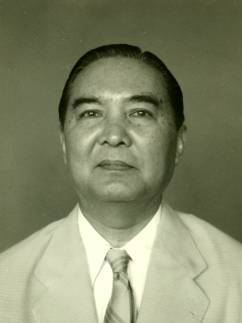
พระเจ้าวรวงศ์เธอ กรมหมื่นนราธิปพงศ์ประพันธ์

| name = พระเจ้าวรวงศ์เธอกรมหมื่นนราธิปพงศ์ประพันธ์
| image = Waithayakon (cropped).jpg
| succession = Infobox_officeholder
| embed = yes
| order = ประธานสมัชชาใหญ่แห่งสหประชาชาติ
| term_start = พ.ศ. 2499
| term_end = พ.ศ. 2500
| predecessor = รูเดซินโด ออร์เตกา
| successor = เลสลี มันโร
| order1 = สมัชชาแห่งชาติไทย|ประธานสมัชชาแห่งชาติ
| term_start1 = 11 ธันวาคม
| term_end1 = 23 ธันวาคม พ.ศ. 2516
| monarch1 = พระบาทสมเด็จพระมหาภูมิพลอดุลยเดชมหาราช บรมนาถบพิตร
| predecessor1 = ศิริ สิริโยธิน
| successor1 = หม่อมราชวงศ์คึกฤทธิ์ ปราโมช
| order2 = รายชื่อรองนายกรัฐมนตรีไทย|รองนายกรัฐมนตรี
| term_start2 = 1 มกราคม
| term_end2 = 20 ตุลาคม พ.ศ. 2501
| alongside2 = ประภาส จารุเสถียร และสุกิจ นิมมานเหมินท์
| primeminister2 = ถนอม กิตติขจร
| predecessor2 = ฟื้น รณนภากาศ ฤทธาคนีหลวงยุทธศาสตร์โกศล (ประยูร ยุทธศาสตร์โกศล)|ประยูร ยุทธศาสตร์โกศล
| successor2 = "พระองค์เอง"ถนอม กิตติขจร
| term_start3 = 9 กุมภาพันธ์ พ.ศ. 2502
| term_end3 = 7 มีนาคม พ.ศ. 2512
| alongside3 = ถนอม กิตติขจร และประภาส จารุเสถียร
| primeminister3 = สฤษดิ์ ธนะรัชต์ถนอม กิตติขจร
| predecessor3 = "พระองค์เอง"ฟื้น รณนภากาศ ฤทธาคนีหลวงยุทธศาสตร์โกศล (ประยูร ยุทธศาสตร์โกศล)|ประยูร ยุทธศาสตร์โกศล
| successor3 = ประภาส จารุเสถียรพจน์ สารสิน
| order4 = รัฐมนตรีว่าการกระทรวงการต่างประเทศของไทย|รัฐมนตรีว่าการกระทรวงการต่างประเทศ
| term_start4 = 28 มีนาคม พ.ศ. 2495
| term_end4 = 20 ตุลาคม พ.ศ. 2501
| primeminister4 = แปลก พิบูลสงครามพจน์ สารสินถนอม กิตติขจร
| deputyminister4 =เขมชาติ บุณยรัตพันธุ์รักษ์ ปันยารชุนวิสูตร อรรถยุกติ
| predecessor4 = นายวรการบัญชา (บุญเกิด สุตันตานนท์)|นายวรการบัญชา
| successor4 = ถนัด คอมันตร์
| order5 = มหาวิทยาลัยธรรมศาสตร์#ผู้ประศาสน์การและอธิการบดี|อธิการบดีมหาวิทยาลัยธรรมศาสตร์
| term_start5 = 19 ธันวาคม พ.ศ. 2506
| term_end5 = 31 มีนาคม พ.ศ. 2514
| subterm5 = นายกสภา
| suboffice5 =หม่อมหลวงปิ่น มาลากุลสุกิจ นิมมานเหมินท์
| predecessor5 = ถนอม กิตติขจร
| successor5 = สัญญา ธรรมศักดิ์
| birth_place = จังหวัดพระนคร|เมืองพระนคร อาณาจักรรัตนโกสินทร์|ประเทศสยาม
| death_style = สิ้นพระชนม์
| death_place = กรุงเทพมหานคร ประเทศไทย
| spouse-type = พระชายา
| spouse = หม่อมเจ้าพิบูลเบญจางค์ กิติยากร
| spouses-type = หม่อม
| spouses = พร้อยสุพิณ บุนนาค
| ราชสกุล = วรวรรณ
| house = ราชวงศ์จักรี|จักรี
| issue-type = พระโอรสธิดา
| issue1 = หม่อมราชวงศ์วิบูลย์เกียรติ วรวรรณหม่อมราชวงศ์วิวรรณ เศรษฐบุตร
| father1 = พระเจ้าบรมวงศ์เธอ กรมพระนราธิปประพันธ์พงศ์
| mother1 = หม่อมหลวงต่วนศรี วรวรรณ|หม่อมหลวงต่วนศรี มนตรีกุล
| พระนามเดิม = หม่อมเจ้าวรรณไวทยากร
| religion = เถรวาท
| occupation = ทหาร นักการเมือง นักวิชาการ
| signature = Wan Waithayakon signature.svg
| module = infobox person | embed=yes
 | education =
Infobox military person | embed=yes
| allegiance = ไทย
| branch = กองทัพบกไทย
| rank = ไฟล์:RTA OF-7 (Major General).svg|15px พลตรี
ศาสตราจารย์ พลตรี พระเจ้าวรวงศ์เธอ กรมหมื่นนราธิปพงศ์ประพันธ์ (25 สิงหาคม พ.ศ. 2434 - 5 กันยายน พ.ศ. 2519) อดีตรองนายกรัฐมนตรี อดีตประธานสมัชชาใหญ่แห่งสหประชาชาติ และอดีตนายกราชบัณฑิตยสถาน รวมถึงเป็นผู้ร่วมสถาปนาสถาบันบัณฑิตพัฒนบริหารศาสตร์ หรือ นิด้า และทรงเสนอให้คณะรัฐมนตรีสมัยคณะราษฎรจัดตั้ง "โรงเรียนการเมืองชั้นสูง" (เป็นจุดเริ่มต้นแนวคิดการก่อตั้งมหาวิทยาลัยธรรมศาสตร์|มหาวิทยาลัยวิชาธรรมศาสตร์และการเมือง) พระปรีชาสามารถในด้านการทูตและการต่างประเทศเป็นที่ยอมรับในระดับโลก และทรงมีชื่อเสียงการบัญญัติศัพท์ในภาษาไทย ทั้งยังทรงเป็นผู้วางกฎเกณฑ์ในการบัญญัติศัพท์ภาษาต่างประเทศด้วยคำบาลีและสันสกฤต กรมหมื่นนราธิปพงศ์ประพันธ์ อาทิคำว่า รัฐธรรมนูญ ประชาธิปไตย วัฒนธรรม สื่อสารมวลชน นโยบาย ปฎิวัติ กรมหมื่นนราธิปฯ กับการบัญญัติศัพท์ในภาษาไทย และการก่อตั้งหนังสือพิมพ์ “ประชาชาติ”
== พระประวัติและการศึกษา ==
พระเจ้าวรวงศ์เธอ กรมหมื่นนราธิปพงศ์ประพันธ์ เกิดเมื่อวันที่ 25 สิงหาคม พ.ศ. 2434 ที่ตำบลบ้านตะนาว อำเภอแขวงสำราญราษฎร์|สำราญราษฎร์ จังหวัดพระนคร มีพระนามเดิมว่า หม่อมเจ้าวรรณไวทยากร หรือ "พระองค์วรรณ" เป็นพระโอรสในพระเจ้าบรมวงศ์เธอ กรมพระนราธิปประพันธ์พงศ์ และ หม่อมหลวงต่วนศรี (มนตรีกุล) วรวรรณ
หม่อมเจ้าวรรณไวทยากร ทรงเริ่มศึกษาที่โรงเรียนสวนกุหลาบวิทยาลัย และย้ายมาที่โรงเรียนราชวิทยาลัยสมัยบ้านสมเด็จเจ้าพระยาในปี พ.ศ. 2442 ต่อมาเมื่อเกิดโรคระบาด โรงเรียนปิดชั่วคราว จึงย้ายไปเรียนโรงเรียนสวนกุหลาบวิทยาลัย 1 ปี (ที่จริงคือตามไปใช้สถานที่เรียน) ต่อมาเมื่อโรงเรียนราชวิทยาลัย สมัยสายสาวลี เปิดทำการจึงย้ายมาศึกษาต่อ และสอบได้ทุน King's scholarship ได้เดินทางไปศึกษาต่อยังประเทศอังกฤษ โดยเข้าอยู่ประจำที่ 'วิทยาลัยแบเลียล' (Balliol College) มหาวิทยาลัยออกซฟอร์ด ประเทศอังกฤษ และสำเร็จการศึกษาปริญญาตรีในระดับเกียรตินิยมและปริญญาโท จากคณะบูรพคดีศึกษา (Oriental Studies) สาขาวิชาภาษาบาลีและภาษาสันสกฤต ที่สถาบันตะวันออก มหาวิทยาลัยออกซฟอร์ด ท่านจึงมีความสามารถในการบัญญัติศัพท์ กระทั่งเป็นผู้วางกฎเกณฑ์การบัญญัติศัพท์โดยใช้คำบาลีและสันสกฤตให้ราชบัณฑิตยสถาน และใช้มาจนกระทั่งทุกวันนี้
มีคำศัพท์มากมายที่ทรงบัญญัติและยังคงใช้อยู่ในปัจจุบันเช่น
* อัตโนมัติ (automatic)
* รัฐธรรมนูญ (constitution)
* ประชาธิปไตย (democracy)
* โทรทัศน์ (television)
* วิทยุ (radio)
== เสกสมรส ==
พระเจ้าวรวงศ์เธอ กรมหมื่นนราธิปพงศ์ประพันธ์ เสกสมรสกับหม่อมเจ้าพิบูลเบญจางค์ กิติยากร พระธิดาในพระเจ้าบรมวงศ์เธอ กรมพระจันทบุรีนฤนาถ กับหม่อมเจ้าอัปษรสมาน กิติยากร มีบุตร คือ
# หม่อมราชวงศ์วิบูลย์เกียรติ วรวรรณ สมรสกับหม่อมราชวงศ์ทิพพากร วรวรรณ|หม่อมราชวงศ์หญิงทิพพากร อาภากร
## หม่อมหลวงเกียรติกร วรวรรณ
## หม่อมหลวงสุทธิ์ธรทิพย์ วรวรรณ
และต่อมาพระเจ้าวรวงศ์เธอ กรมหมื่นนราธิปพงศ์ประพันธ์ สมรสอีกครั้งกับหม่อมพร้อยสุพิณ (บุนนาค) วรวรรณ มีธิดา คือ
* หม่อมราชวงศ์วิวรรณ เศรษฐบุตร|ท่านผู้หญิงวิวรรณ เศรษฐบุตร (วรวรรณ)
== สิ้นพระชนม์ ==
พระเจ้าวรวงศ์เธอ กรมหมื่นนราธิปพงศ์ประพันธ์ สิ้นพระชนม์เมื่อวันที่ 5 กันยายน พ.ศ. 2519 สิริพระชันษา 85 ปี
== ลำดับตำแหน่งหน้าที่การงาน ==
* พ.ศ. 2460 - เลขานุการตรี ประจำสถานทูตไทย ณ กรุงปารีส และเลขานุการคณะทูตไทย ที่ประชุมสันติภาพ ภายหลังมหาสงครามโลกครั้งที่หนึ่ง
* พ.ศ. 2463 - หัวหน้ากองบัญชาการ กระทรวงการต่างประเทศ
* พ.ศ. 2465 - องคมนตรี ในรัชกาลพระบาทสมเด็จพระมงกุฎเกล้าเจ้าอยู่หัว
* พ.ศ. 2467 - ปลัดทูลฉลอง กระทรวงการต่างประเทศ
* พ.ศ. 2469 - เอกอัครราชทูตไทยประจำประเทศอังกฤษ เนเธอร์แลนด์ และเบลเยี่ยม
* พ.ศ. 2473 - ศาสตราจารย์ประจำคณะอักษรศาสตร์ จุฬาลงกรณ์มหาวิทยาลัย และ ศาสตราจารย์ประจำมหาวิทยาลัยธรรมศาสตร์ ศาสตราจารย์ประจำคณะอักษรศาสตร์ จุฬาลงกรณ์มหาวิทยาลัย 120ปีพระชาตกาลกรมหมื่นนราธิปพงศ์ประพันธ์
* พ.ศ. 2477 - พ.ศ. 2490 - นายกราชบัณฑิตยสถาน
* พ.ศ. 2484 - หัวหน้าคณะผู้แทนเจรจาสันติภาพฝ่ายไทยในกรณีพิพาทอินโดจีน
* พ.ศ. 2486 - นายกสมาคมราชวิทยาลัย เป็นสมาคมนักเรียนเก่าของโรงเรียน ภ.ป.ร. ราชวิทยาลัย ในพระบรมราชูปถัมภ์ (เดิมคือโรงเรียนราชวิทยาลัย)
* พ.ศ. 2489 - นายกสมาคมนิสิตเก่าจุฬาลงกรณ์มหาวิทยาลัย ในพระบรมราชูปถัมภ์ เป็นพระองค์แรก
* พ.ศ. 2492 - พ.ศ. 2496 - ประธานกรรมการไทยประกันชีวิต
* พ.ศ. 2495 - พ.ศ. 2501 - รัฐมนตรีว่าการกระทรวงการต่างประเทศราชกิจจานุเบกษา, พระบรมราชโองการ ประกาศ ตั้งและแต่งตั้งรัฐมนตรี (จำนวน ๓๐ ราย) เล่ม 74 ตอน 33ก วันที่ 1 เมษายน 2500
* พ.ศ. 2498 - หัวหน้าคณะผู้แทนไทยเข้าร่วมการประชุมเอเชีย-แอฟริกา (การประชุมบันดุง)ณ เมืองบันดุง อินโดนีเซีย และทรงได้รับเลือกให้เป็นผู้เสนอรายงาน (Rapporteur)ของที่ประชุมดังกล่าว
* พ.ศ. 2499 - พ.ศ. 2500 - ประธานสมัชชาใหญ่แห่งสหประชาชาติ|ประธานสมัชชาใหญ่แห่งสหประชาชาติ|สมัชชาใหญ่แห่งสหประชาชาติ สมัยประชุมที่ 11
* พ.ศ. 2500 - พ.ศ. 2503 - ประธานกรรมการธนาคารกรุงเทพ
* พ.ศ. 2501 - ประธานราชวิทยาลัยมูลนิธิเพื่อการศึกษา เป็นองค์กรที่ฟื้นฟูและก่อตั้งโรงเรียน ภ.ป.ร. ราชวิทยาลัย ในพระบรมราชูปถัมภ์ในปัจจุบัน (เดิมคือโรงเรียนราชวิทยาลัย)
* พ.ศ. 2502 - พ.ศ. 2513 - รองนายกรัฐมนตรี พระบรมราชโองการ ประกาศ ตั้งรัฐมนตรี (จำนวน ๑๙ ราย)
* พ.ศ. 2506 - พ.ศ. 2514 - อธิการบดีมหาวิทยาลัยธรรมศาสตร์
* พ.ศ. 2512 - พ.ศ. 2516 - นายกราชบัณฑิตยสถาน
* พ.ศ. 2516 - ประธานสมัชชาแห่งชาติ
== พระเกียรติคุณ ==
* พลตรี โดยทรงพระกรุณาโปรดเกล้าฯ ให้พระราชทานยศทหาร และเป็นนายทหารพิเศษประจำกรมทหารราบที่ 1 มหาดเล็กรักษาพระองค์และราชองครักษ์พิเศษ ในปี พ.ศ. 2496
* ผู้มีผลงานดีเด่น ด้านวัฒนธรรมระดับโลก โดยองค์การศึกษาวิทยาศาสตร์และวัฒนธรรม แห่งสหประชาชาติ (ยูเนสโก) ประกาศพระเกียรติคุณในฐานะปูชนียบุคคลสำคัญประจำปี พ.ศ. 2534
* รางวัลนราธิป โดยสมาคมนักเขียนแห่งประเทศไทย ตั้งขึ้นในปี พ.ศ. 2544 ในโอกาสสมาคมนักเขียนแห่งประเทศไทยก่อตั้งครบ 30 ปี และครบรอบ 100 ปีแห่งชาตะกาลของพระเจ้าวรวงศ์เธอ กรมหมื่นนราธิปพงศ์ประพันธ์
* ห้องประชุมวรรณไวทยากร โดยมหาวิทยาลัยธรรมศาสตร์ ได้ปรับปรุงตึกโดม ซึ่งเป็นอาคารเก่าแก่เป็นของมหาวิทยาลัยธรรมศาสตร์ ท่าพระจันทร์ และตั้งชื่อห้องประชุมที่ปรับปรุงใหม่เพื่อเป็นเกียรติแด่พระองค์ ในปี พ.ศ. 2548
== พระเกียรติยศ ==
=== พระอิสริยยศ ===
* พ.ศ. 2434 - หม่อมเจ้าวรรณไวทยากร วรวรรณ
* พ.ศ. 2482 - พระวรวงศ์เธอ พระองค์เจ้าวรรณไวทยากร พระราชทานพระอิสริยยศ
* พ.ศ. 2486 - พระเจ้าวรวงศ์เธอ พระองค์เจ้าวรรณไวทยากร
* พ.ศ. 2495 - พระเจ้าวรวงศ์เธอ กรมหมื่นนราธิปพงศ์ประพันธ์ พระราชทานพระอิสริยยศ
พลตรี พระเจ้าวรวงศ์เธอ กรมหมื่นนราธิปพงศ์ประพันธ์ ทรงได้รับพระราชทานเครื่องราชอิสริยาภรณ์ทั้งไทยและต่างประเทศ ดังนี้
=== เครื่องราชอิสริยาภรณ์ไทย ===
ราชกิจจานุเบกษา, แจ้งความสำนักนายกรัฐมนตรี เรื่อง พระราชทานเครื่องราชอิสริยาภรณ์, เล่ม ๖๐ ตอนที่ ๔๙ ง หน้า ๒๙๒๐, ๑๘ กันยายน ๒๔๘๖
ราชกิจจานุเบกษา, แจ้งความสำนักนายกรัฐมนตรี เรื่อง พระราชทานเครื่องราชอิสริยาภรณ์, เล่ม ๕๖ ตอนที่ ๐ ง หน้า ๑๘๐๓, ๒๕ กันยายน ๒๔๘๒
ราชกิจจานุเบกษา, แจ้งความสำนักนายกรัฐมนตรี เรื่อง พระราชทานเครื่องราชอิสริยาภรณ์, เล่ม ๕๘ ตอนที่ ๐ ง หน้า ๑๙๔๕, ๑๙ มิถุนายน ๒๔๘๔
ราชกิจานุเบกษา, แจ้งความสำนักนายกรัฐมนตรี เรื่อง พระราชทานเครื่องราชอิสริยาภรณ์, เล่ม ๕๗ ตอนที่ ๐ ง หน้า ๑๘๒๔, ๑๗ กันยายน ๒๔๘๓
ราชกิจจานุเบกษา, แจ้งความ พระราชทานเหรียญพิทักษ์รัฐธรรมนูญ, เล่ม ๕๒ ตอนที่ ๐ ง หน้า ๑๓๙, ๒๑ เมษายน ๒๔๗๘
ราชกิจจานุเบกษา, แจ้งความสำนักนายกรัฐมนตรี เรื่อง พระราชทานเหรียญดุษฎีมาลา เข็มราชการแผ่นดิน, เล่ม ๕๕ ตอนที่ ๐ ง หน้า ๔๐๓๒, ๒๗ กุมภาพันธ์ ๒๔๘๑
ราชกิจจานุเบกษา, พระราชทานเหรียญดุษฎีมาลา, เล่ม ๓๘ ตอนที่ ๐ ง หน้า ๓๒๑๑, ๒๙ มกราคม ๒๔๖๔
ราชกิจจานุเบกษา, แจ้งความสำนักนายกรัฐมนตรี เรื่อง พระราชทานเหรียญช่วยราชการเขตภายใน, เล่ม ๕๘ ตอนที่ ๐ ง หน้า ๑๙๕๑, ๒๓ มิถุนายน ๒๔๘๔
ราชกิจจานุเบกษา, แจ้งความสำนักนายกรัฐมนตรี เรื่อง พระราชทานเหรียญราชการชายแดน, เล่ม ๗๙ ตอนที่ ๘๕ ง ฉบับพิเศษ หน้า ๙, ๑๔ พฤษภาคม ๒๕๐๕
ราชกิจจานุเบกษา, แจ้งความสำนักนายกรัฐมนตรี เรื่อง พระราชทานเหรียญจักรมาลาและเหรียญจักรพรรดิมาลา, เล่ม ๖๑ ตอนที่ ๖๐ ง หน้า ๑๘๗๙, ๒๖ กันยายน ๒๔๘๗
ราชกิจจานุเบกษา, แจ้งความกระทรวงศึกษาธิการ เรื่อง พระราชทานเหรียญลูกเสือสดุดี, เล่ม ๘๔ ตอนที่ ๘๐ ง หน้า ๒๔๔๗, ๒๙ สิงหาคม ๒๕๑๐
ราชกิจจานุเบกษา, พระราชทานเหรียญรัตนาภรณ์, เล่ม ๓๘ ตอนที่ ๐ ง หน้า ๒๓๘๓, ๒๐ พฤศจิกายน ๒๔๖๔
ราชกิจจานุเบกษา, แจ้งความสำนักนายกรัฐมนตรี เรื่อง พระราชทานเหรียญรัตนาภรณ์, เล่ม ๕๕ ตอนที่ ๐ ง หน้า ๒๙๖๐, ๒๘ พฤศจิกายน ๒๔๘๑
ราชกิจจานุเบกษา, แจ้งความสำนักนายกรัฐมนตรี เรื่อง พระราชทานเหรียญรัตนาภรณ์, เล่ม ๗๐ ตอนที่ ๑๗ ง หน้า ๑๐๑๑, ๑๐ มีนาคม ๒๔๙๖
* พ.ศ. 2500 – ไฟล์:25th Buddhist Century Celebration Medal (Thailand) ribbon.svg|80px เหรียญงานฉลอง 25 พุทธศตวรรษ
=== เครื่องราชอิสริยาภรณ์ต่างประเทศ ===
* :
** พ.ศ. 2468 – ไฟล์:JPN Zuiho-sho (WW2) 1Class BAR.svg|80px เครื่องราชอิสริยาภรณ์มงคลรัตน์ ชั้นที่ 1ราชกิจจานุเบกษา, พระราชทานพระบรมราชานุญาตประดับเครื่องราชอิสริยาภรณ์ต่างประเทศ, เล่ม ๔๒ ตอนที่ ๐ ง หน้า ๓๕๕, ๑๐ พฤษภาคม ๒๔๖๘
** พ.ศ. 2482 – ไฟล์:JPN Kyokujitsu-sho 1Class BAR.svg|80px เครื่องราชอิสริยาภรณ์อาทิตย์อุทัย ชั้นที่ 1ราชกิจจานุเบกษา, แจ้งความสำนักนายกรัฐมนตรี เรื่อง ให้ประดับเครื่องราชอิสริยาภรณ์ต่างประเทศ, เล่ม ๕๖ ตอนที่ ๐ ง หน้า ๒๗๒๕, ๑๘ ธันวาคม ๒๔๘๒
* :
** พ.ศ. 2469 – ไฟล์:Order of the Dannebrog S.K.svg|80px เครื่องราชอิสริยาภรณ์แดนเนอโบร ชั้นที่ 1ราชกิจจานุเบกษา, พระราชทานพระบรมราชานุญาตให้ประดับเครื่องราชอิสริยาภรณ์ต่างประเทศ, เล่ม ๔๓ ตอนที่ ๐ ง หน้า ๒๗๘๐, ๓๑ ตุลาคม ๒๔๖๙
* :
** พ.ศ. 2469 – ไฟล์:ESP Isabella Catholic Order GC.svg|80px เครื่องราชอิสริยาภรณ์อิซเบลลาชาวคาทอลิก ชั้นที่ 1ราชกิจจานุเบกษา, พระราชทานพระบรมราชานุญาตประดับเครื่องอิสริยาภรณ์ต่างประเทศ, เล่ม ๔๓ ตอนที่ ๐ ง หน้า ๔๓๗๗, ๑๓ มีนาคม ๒๔๖๙
* :
** พ.ศ. 2469 – ไฟล์:PER Order of the Sun of Peru - Grand Cross BAR.png|80px เครื่องอิสริยาภรณ์พระอาทิตย์แห่งเปรู ชั้นที่ 1ราชกิจจานุเบกษา, พระราชทานพระบรมราชานุญาตประดับเครื่องอิสริยาภรณ์ต่างประเทศ, เล่ม ๔๓ ตอนที่ ๐ ง หน้า ๓๕๒๗, ๒ มกราคม ๒๔๖๙
* :
** พ.ศ. 2470 – ไฟล์:Cavaliere di Gran Croce OCI Kingdom BAR.svg|80px เครื่องราชอิสริยาภรณ์มงกุฎอิตาลี ชั้นที่ 1ราชกิจจานุเบกษา, พระราชทานพระบรมราชานุญาตประดับตราต่างประเทศ, เล่ม ๔๔ ตอนที่ ๐ ง หน้า ๑๑๐๓, ๑๐ กรกฎาคม ๒๔๗๐
* :
** พ.ศ. 2470 – ไฟล์:St Olavs Orden storkors stripe.svg|80px เครื่องราชอิสริยาภรณ์นักบุญโอลาฟ ชั้นที่ 1ราชกิจจานุเบกษา, พระราชทานพระบรมราชานุญาตประดับตราต่างประเทศ, เล่ม ๔๔ ตอนที่ ๐ ง หน้า ๒๔๕๑, ๖ พฤศจิกายน ๒๔๗๐
* :
** พ.ศ. 2470 – ไฟล์:BEL Kroonorde Grootkruis BAR.svg|80px เครื่องราชอิสริยาภรณ์มงกุฎเบลเยียม ชั้นที่ 1ราชกิจจานุเบกษา, พระราชทานพระบรมราชานุญาตประดับเครื่องราชอิสริยาภรณ์ต่างประเทศ, เล่ม ๔๔ ตอนที่ ๐ ง หน้า ๓๐๒๓, ๑๘ ธันวาคม ๒๔๗๐
** พ.ศ. 2482 – ไฟล์:BEL - Order of Leopold - Grand Cordon bar.svg|80px เครื่องราชอิสริยาภรณ์เลออปอล ชั้นที่ 1ราชกิจจานุเบกษา, แจ้งความสำนักนายกรัฐมนตรี เรื่อง ให้ประดับเครื่องราชอิสริยาภรณ์ต่างประเทศ, เล่ม ๕๖ ตอนที่ ๐ ง หน้า ๑๗๙๘, ๒๕ กันยายน ๒๔๘๒
* :
** พ.ศ. 2471 – ไฟล์:PRT Order of Christ - Grand Cross BAR.svg|80px เครื่องเสนาอิสริยาภรณ์แห่งพระคริสต์ ชั้นที่ 1ราชกิจจานุเบกษา, พระราชทานพระบรมราชานุญาตประดับเครื่องอิสริยาภรณ์ต่างประเทศ, เล่ม ๔๕ ตอนที่ ๐ ง หน้า ๑๔๒๒, ๑๒ สิงหาคม ๒๔๗๑
* :
** พ.ศ. 2481 – ไฟล์:Ribbon of Order of the German Eagle.svg|80px เครื่องอิสริยาภรณ์เยอรมัน ชั้นสูงสุดราชกิจจานุเบกษา, แจ้งความสำนักนายกรัฐมนตรี เรื่อง ให้ประดับเครื่องราชอิสริยาภรณ์ต่างประเทศ, เล่ม ๕๕ ตอนที่ ๐ ง หน้า ๑๖๒, ๑๘ เมษายน ๒๔๘๑
* :
** พ.ศ. 2483 – ไฟล์:Legion Honneur GC ribbon.svg|80px เครื่องอิสริยาภรณ์เลฌียงดอเนอร์ ชั้นที่ 1ราชกิจจานุเบกษา, แจ้งความสำนักนายกรัฐมนตรี เรื่อง ให้ประดับเครื่องอิสริยาภรณ์ต่างประเทศ, เล่ม ๕๗ ตอนที่ ๐ ง หน้า ๑๗๔๘, ๒๔ กันยายน ๒๔๘๓
* :
** พ.ศ. 2492 – ไฟล์:TWN Order of Brilliant Star 1Class BAR.svg|80px เครื่องอิสริยาภรณ์ดาราอันสุกสกาว ชั้นพิเศษราชกิจจานุเบกษา, แจ้งความสำนักนายกรัฐมนตรี เรื่อง พระราชทานพระบรมราชานุญาตประดับเครื่องอิสริยาภรณ์ต่างประเทศ, เล่ม ๖๖ ตอนที่ ๘ ง หน้า ๕๑๕, ๘ กุมภาพันธ์ ๒๔๙๒
* :
** พ.ศ. 2496 – ไฟล์:ESP Order of Civil Merit GC.svg|80px เครื่องราชอิสริยาภรณ์กิตติคุณฝ่ายพลเรือน ชั้นที่ 1ราชกิจจานุเบกษา, แจ้งความสำนักนายกรัฐมนตรี เรื่อง พระราชทานพระบรมราชานุญาตประดับเครื่องอิสริยาภรณ์ต่างประเทศ, เล่ม ๗๐ ตอนที่ ๒๗ ง หน้า ๑๘๙๖, ๒๘ เมษายน ๒๔๙๖
* :
** พ.ศ. 2498 – ไฟล์:KHM Ordre Royal du Cambodge - Grand Croix BAR.svg|80px เครื่องอิสริยยศพระราชาณาจักรกัมพูชา ชั้นที่ 1ราชกิจจานุเบกษา, แจ้งความสำนักคณะรัฐมนตรี เรื่อง พระราชทานพระบรมราชานุญาตประดับเครื่องราชอิสริยาภรณ์ต่างประเทศ, เล่ม ๗๒ ตอนที่ ๘๓ ง หน้า ๒๕๖๒, ๑๘ ตุลาคม ๒๔๙๘
* :
** พ.ศ. 2498 – ไฟล์:LAO Order of the a Million Elephants and the White Parasol - Grand Cross BAR.svg|80px เครื่องราชอิสริยาภรณ์ล้านช้างร่มขาว ชั้นที่ 1ราชกิจจานุเบกษา, แจ้งความสำนักคณะรัฐมนตรี เรื่อง พระราชทานพระบรมราชานุญาตประดับเครื่องราชอิสริยาภรณ์ต่างประเทศ, เล่ม ๗๒ ตอนที่ ๖๗ ง หน้า ๒๑๒๙, ๓๐ สิงหาคม ๒๔๙๘
* :
** พ.ศ. 2499 – ไฟล์:Order of the Union of Burma (Military Division).jpg|80px เครื่องอิสริยาภรณ์แห่งสหภาพแห่งสหภาพพม่า ชั้นอัคคมหาสเรสิตู (ฝ่ายทหาร)ราชกิจจานุเบกษา, แจ้งความสำนักคณะรัฐมนตรี เรื่อง พระราชทานพระบรมราชานุญาตประดับเครื่องอิสริยาภรณ์ต่างประเทศ, เล่ม ๗๓ ตอนที่ ๐ ง หน้า ๓๘๕, ๓๑ มกราคม ๒๔๙๙
* :
** พ.ศ. 2499 – ไฟล์:GRE Order of the Phoenix - Grand Cross BAR.png|80px เครื่องราชอิสริยาภรณ์ฟีนิกซ์ ชั้นที่ 1ราชกิจจานุเบกษา, แจ้งความสำนักคณะรัฐมนตรี เรื่อง พระราชทานพระบรมราชานุญาตประดับเครื่องราชอิสริยาภรณ์ต่างประเทศ, เล่ม ๗๓ ตอนที่ ๑๐๓ ง หน้า ๓๗๔๔, ๑๑ ธันวาคม ๒๔๙๙
* :
** พ.ศ. 2500 – ไฟล์:Order of Carlos Manuel de Céspedes - Grand Cross (Cuba) - ribbon bar v. 1926.png|80x80px เครื่องอิสริยาภรณ์การ์โลส เด มานูเอล เซสเปเตส ชั้นที่ 1ราชกิจจานุเบกษา, แจ้งความสำนักคณะรัฐมนตรี เรื่อง พระราชทานพระบรมราชานุญาตประดับเครื่องอิสริยาภรณ์ต่างประเทศ, เล่ม ๗๔ ตอนที่ ๕๙ ง หน้า ๑๖๕๒, ๒ กรกฎาคม ๒๕๐๐
* :
** พ.ศ. 2500 – ไฟล์:VPD National Order of Vietnam - Grand Cross BAR.svg|80px เครื่องอิสริยาภรณ์แห่งชาติเวียดนาม ชั้นที่ 1ราชกิจจานุเบกษา, แจ้งความสำนักคณะรัฐมนตรี เรื่อง พระราชทานพระบรมราชานุญาตประดับเครื่องอิสริยาภรณ์ต่างประเทศ, เล่ม ๗๔ ตอนที่ ๙๕ ง หน้า ๒๖๔๘, ๕ พฤศจิกายน ๒๕๐๐
* :
** พ.ศ. 2501 – ไฟล์:US Legion of Merit Commander ribbon.png|80px ลีเจียนออฟเมอริต ชั้นผู้บังคับบัญชา AGO 1958-07 — INDIVIDUAL AWARDSราชกิจจานุเบกษา, แจ้งความสำนักคณะรัฐมนตรี เรื่อง พระราชทานพระบรมราชานุญาตประดับเครื่องอิสริยาภรณ์ต่างประเทศ, เล่ม ๗๕ ตอนที่ ๑๙ ง หน้า ๗๐๑, ๔ มีนาคม ๒๕๐๑
* :
** พ.ศ. 2505 – ไฟล์:ARG Order of the Liberator San Martin - Grand Cross BAR.svg|80px เครื่องอิสริยาภรณ์นายพลซาน มาร์ติน ผู้ปลดปล่อย ชั้นที่ 1ราชกิจจานุเบกษา, แจ้งความสำนักนายกรัฐมนตรี เรื่อง พระราขทานพระบรมราชานุญาตประดับเครื่องอิสริยาภรณ์ต่างประเทศ, เล่ม ๗๙ ตอนที่ ๑๐๙ ง หน้า ๒๖๒๙, ๑๑ ธันวาคม ๒๕๐๕
* :
** พ.ศ. 2506 – ไฟล์:GER Bundesverdienstkreuz 7 Grosskreuz.svg|80px เครื่องอิสริยาภรณ์คุณธรรมแห่งสหพันธ์สาธารณรัฐเยอรมนี ชั้นที่ 1 (พิเศษ)ราชกิจจานุเบกษา, แจ้งความสำนักนายกรัฐมนตรี เรื่อง พระราชาทานพระบรมราชานุญาตประดับเครื่องอิสริยาภรณ์ต่างประเทศ, เล่ม ๘๐ ตอนที่ ๔๑ ง หน้า ๑๓๑๙, ๓๐ เมษายน ๒๕๐๖
* :
** พ.ศ. 2507 – ไฟล์:Order of Orange-Nassau ribbon - Knight Grand Cross.svg|80px เครื่องราชอิสริยาภรณ์ออเรนจ์-นัสเซา ชั้นที่ 1ราชกิจจานุเบกษา, แจ้งความสำนักนายกรัฐมนตรี เรื่อง พระราชทานพระบรมราชานุญาตประดับเครื่องราชอิสริยาภรณ์ต่างประเทศ, เล่ม ๘๑ ตอนที่ ๙๐ ง หน้า ๒๔๕๐, ๒๒ กันยายน ๒๕๐๗
* :
** พ.ศ. 2507 – ไฟล์:MY Darjah Yang Mulia Pangkuan Negara (Defender of the Realm) - SMN.svg|80px เครื่องราชอิสริยาภรณ์ปังกวนเนการา ชั้นที่ 1
* :
** พ.ศ. 2510 – ไฟล์:AUT Honour for Services to the Republic of Austria - 1st Class BAR.svg|80px เครื่องอิสริยาภรณ์กิตติคุณแห่งสาธารณรัฐออสเตรีย ชั้นที่ 1ราชกิจจานุเบกษา, แจ้งความสำนักนายกรัฐมนตรี เรื่อง พระราชทานพระบรมราชานุญาตประดับเครื่องราชอิสริยาภรณ์ต่างประเทศ, เล่ม ๘๔ ตอนที่ ๖๖ ง ฉบับพิเศษ หน้า ๑๓, ๑๔ กรกฎาคม ๒๕๑๐
* :
** พ.ศ. ไม่ปรากฏ – ไฟล์:Cordone di gran Croce di Gran Cordone OMRI BAR.svg|80px เครื่องอิสริยาภรณ์คุณธรรมแห่งสาธารณรัฐอิตาลี ชั้นที่ 1
* :
** พ.ศ. ไม่ปรากฏ – ไฟล์:PHL Order of Sikatuna - Grand Cross BAR.png|80px เครื่องอิสริยาภรณ์ซิกาตูนา ชั้นที่ 1
=== พระยศ ===
==== พระยศทางทหาร ====
* 4 พฤษภาคม พ.ศ. 2496: พลตรี นายทหารพิเศษ ประจำกรมทหารราบที่ 1 มหาดเล็กรักษาพระองค์ และราชองครักษ์พิเศษ ประกาศสำนักนายกรัฐมนตรี เรื่อง พระราชทานยศทหาร แต่งตั้งนายทหารพิเศษ และราชองครักษ์พิเศษ
=== สถานที่อันเนื่องด้วยพระนาม ===
* อำเภอวรรณไวทยากร (ปัจจุบันเป็นส่วนหนึ่งของประเทศลาวและประเทศกัมพูชา)
== พงศาวลี ==
== อ้างอิง ==
== แหล่งข้อมูลอื่น ==
* พระราชประวัติ พลตรี พระเจ้าวรวงศ์เธอ กรมหมื่นนราธิปพงศ์ประพันธ์
* มูลนิธินราธิปประพันธ์พงศ์-วรวรรณ "วิทยทัศน์พระองค์วรรณฯ ครบ 110 ปี วันประสูติ 25 สิงหาคม 2544" กรุงเทพฯ:มูลนิธินราธิปประพันธ์พงศ์-วรวรรณ, พิมพ์ครั้งที่1 2544
* ธารา กนกมณี (บรรณาธิการ) “100 ปี พลตรี พระเจ้าวรวงศ์เธอ กรมหมื่นนราธิปพงศ์ประพันธ์” กรุงเทพฯ: สำนักงานคณะกรรมการวัฒนธรรมแห่งชาติ กระทรวงศึกษาธิการ, พิมพ์ครั้งที่ 1 2534
* นราธิปพงศ์ประพันธ์, พลตรี พระเจ้าวรวงศ์เธอ กรมหมื่น "งานบัญญัติศัพท์ ของ พลตรี พระเจ้าวรวงศ์เธอ กรมหมื่นนราธิปพงศ์ประพันธ์" ธนาคารกรุงเทพ จำกัด พิมพ์ถวายเป็นอนุสรณ์ ในงานพระราชทานเพลิงพระศพ พลตรี พระเจ้าวรวงศ์เธอ กรมหมื่นนราธิปพงศ์ประพันธ์ ณ เมรุพลับพลาอิสริยาภรณ์ วัดเทพศิรินทราวาส วันที่ 28 ตุลาคม 2519 กรุงเทพฯ:โรงพิมพ์พิฆเณศ, 2519
* นราธิปพงศ์ประพันธ์, พลตรี พระเจ้าวรวงศ์เธอ กรมหมื่น "บัญญัติศัพท์.คณะกรรมการบัญญัติศัพท์" กรุงเทพฯ: สมาคมสังคมศาสตร์แห่งประเทศไทย, 2516
* Wan 1970 Wan Waithayakon, Prince "Coining Thai Words" in: Tej Bunnag und Michael Smithies (Hg.) "In Memoriam Phya Anuman Rajadhon". Bangkok: Siam Society, 1970
* มานวราชเสวี, พระยา (ผู้รวบรวม) "ชุมนุมนิพนธ์ เพื่อถวายพระเกียรติแด่ พลตรี พระเจ้าวรวงศ์เธอ กรมหมื่นนราธิปพงศ์ประพันธ์" กรุงเทพฯ:โรงพิมพ์พระจันทร์, 2506
* นราธิปพงศ์ประพันธ์, พลตรี พระเจ้าวรวงศ์เธอ กรมหมื่น "บัญญัติศัพท์ ของ พลตรี พระเจ้าวรวงศ์เธอ กรมหมื่นนราธิปพงศ์ประพันธ์" ประทานให้พิมพ์เป็นอนุสรณ์ ในงานพระราชทานเพลิงศพ พระประมวลวินิจฉัย (ชัติ สุวรรณทัต) ณ เมรุวัดโสมนัสวิหาร วันที่ 3 มิถุนายน 2499
หมวดหมู่:บุคคลจากจังหวัดพระนคร
หมวดหมู่:องคมนตรีในรัชกาลที่ 6
หมวดหมู่:พระเจ้าวรวงศ์เธอ
หมวดหมู่:พระองค์เจ้าตั้ง
หมวดหมู่:พระองค์เจ้าชาย
หมวดหมู่:กรมหมื่น
หมวดหมู่:รองนายกรัฐมนตรีไทย
หมวดหมู่:รัฐมนตรีว่าการกระทรวงการต่างประเทศไทย
หมวดหมู่:ราชบัณฑิต
หมวดหมู่:นายกราชบัณฑิตยสภาไทย
หมวดหมู่:ราชสกุลวรวรรณ
หมวดหมู่:ราชสกุลมนตรีกุล
หมวดหมู่:บุคคลจากโรงเรียนสวนกุหลาบวิทยาลัย
หมวดหมู่:ศาสตราจารย์
หมวดหมู่:อาจารย์คณะอักษรศาสตร์ - ศิลปศาสตร์ - มนุษยศาสตร์
หมวดหมู่:บุคคลจากคณะอักษรศาสตร์ จุฬาลงกรณ์มหาวิทยาลัย
หมวดหมู่:บุคคลจากคณะวารสารศาสตร์และสื่อสารมวลชน มหาวิทยาลัยธรรมศาสตร์
หมวดหมู่:บุคคลจากมหาวิทยาลัยออกซฟอร์ด
หมวดหมู่:อธิการบดีมหาวิทยาลัยธรรมศาสตร์
หมวดหมู่:ผู้ได้รับเครื่องราชอิสริยาภรณ์ ม.จ.ก. (ฝ่ายหน้า)
หมวดหมู่:ผู้ได้รับเครื่องราชอิสริยาภรณ์ ป.จ. (ฝ่ายหน้า)
หมวดหมู่:ผู้ได้รับเครื่องราชอิสริยาภรณ์ ม.ป.ช.
หมวดหมู่:ผู้ได้รับเครื่องราชอิสริยาภรณ์ ม.ว.ม.
หมวดหมู่:ผู้ได้รับเหรียญ ร.ด.ม.(ศ)
หมวดหมู่:ผู้ได้รับเหรียญ ร.ด.ม.(ผ)
หมวดหมู่:ผู้ได้รับเหรียญรัตนาภรณ์ อ.ป.ร.1
หมวดหมู่:ผู้ได้รับเหรียญรัตนาภรณ์ ภ.ป.ร.1
หมวดหมู่:บุคคลจากโรงเรียน ภ.ป.ร. ราชวิทยาลัย ในพระบรมราชูปถัมภ์
หมวดหมู่:ผู้ได้รับปริญญากิตติมศักดิ์จากจุฬาลงกรณ์มหาวิทยาลัย
หมวดหมู่:ประธานสมัชชาองค์การสหประชาชาติ
หมวดหมู่:สมาชิกกองเสือป่า
หมวดหมู่:บุคคลในประวัติศาสตร์ไทย พ.ศ. 2475–2516
หมวดหมู่:บุคคลในประวัติศาสตร์ไทย พ.ศ. 2516–2544
หมวดหมู่:บุคคลในกรณีพิพาทอินโดจีน
หมวดหมู่:ชาวไทยในสงครามโลกครั้งที่สอง